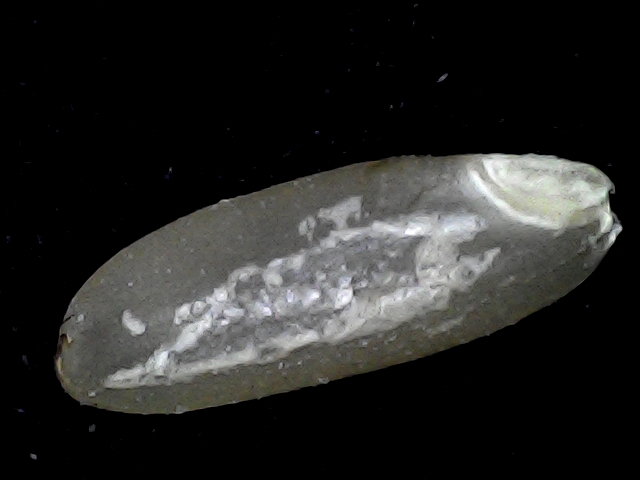
Rice variety: BD72